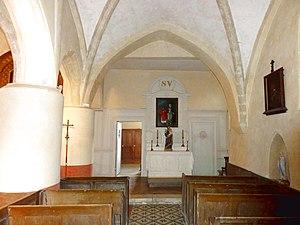
Intérieur de l'église - voir titre.
L'église Saint-Germain-d'Auxerre est une église catholique paroissiale située à Noisy-sur-Oise, en France. C'est une petite église à double vaisseau, ce qui fait son principal intérêt, car son architecture est plutôt rustique, et ne comporte aucun élément remarquable. Au sud, la chapelle des fonts baptismaux, le clocher en bâtière, la chapelle de la Saint-Joseph et la sacristie sont accolées à ce double vaisseau, ce qui confère à l'édifice une silhouette pittoresque. Les trois premières parties datent du XIIIᵉ siècle, voire de la fin du XIIᵉ siècle en ce qui concerne la base du clocher, mais l'on y cherchera en vain des éléments de sculpture ou de modénature de cette époque. Dans le double vaisseau, l'on distingue une nef carrée, dont le chapiteau de crochets du pilier central atteste seul ses origines au XIIIᵉ siècle, et un chœur également carrée, qui est partagé entre le sanctuaire et la chapelle de la Vierge Marie, au nord. Ce chœur de style gothique flamboyant est voûté d'ogives, et présente une architecture plus soignée. La chapelle Saint-Joseph a été revoûtée dans le même style, mais elle est plus simple.